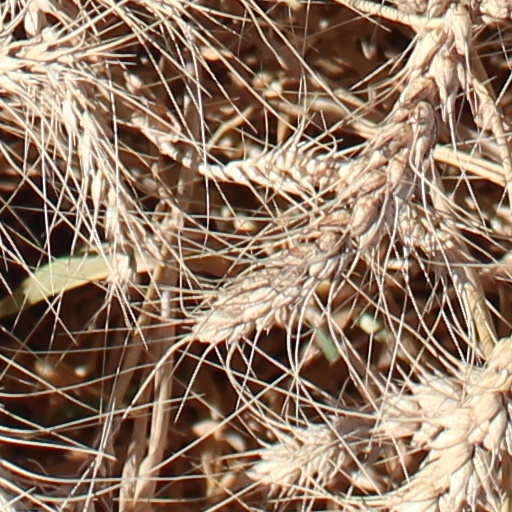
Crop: wheat